Buddhism and the Roman world

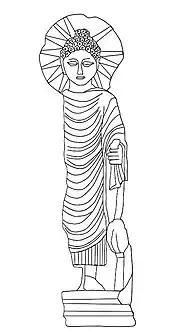
The "Berenike Buddha", discovered in Berenice, Egypt, in 2022.

Some knowledge of Buddhism existed quite early in the West. In the 2nd century AD Clement of Alexandria wrote about the Buddha: